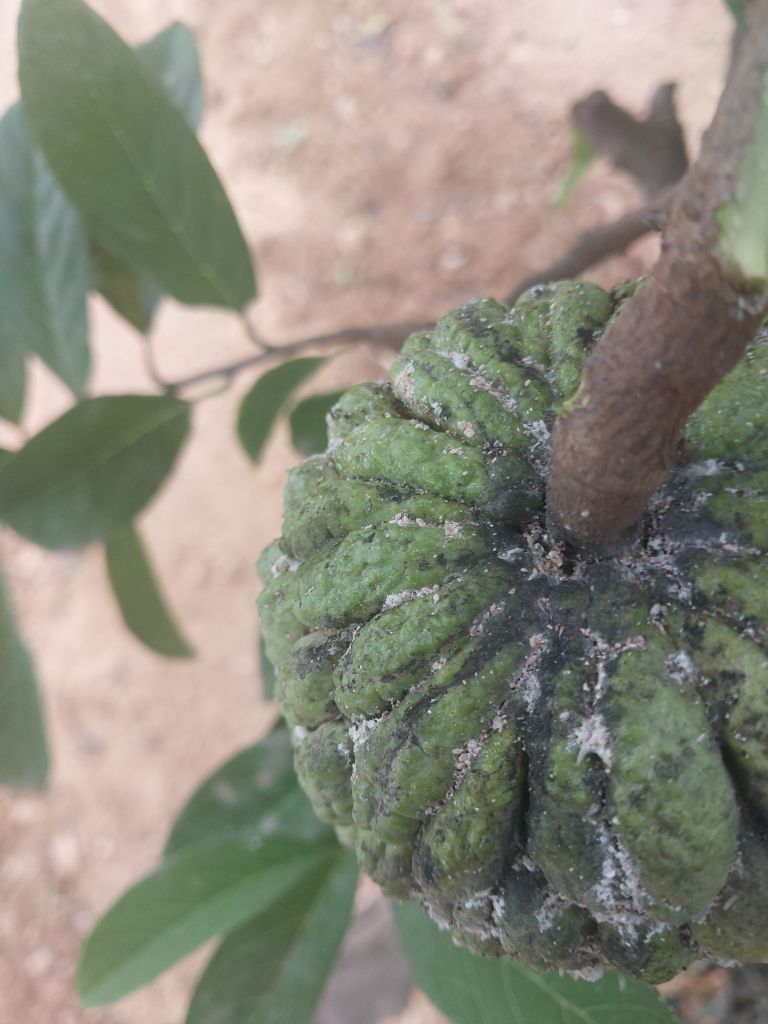
Disease label: Blank Canker